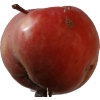
Label: Apple 10